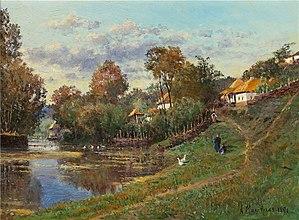
Alexandra Makovskaïa est une peintre russe de paysages.